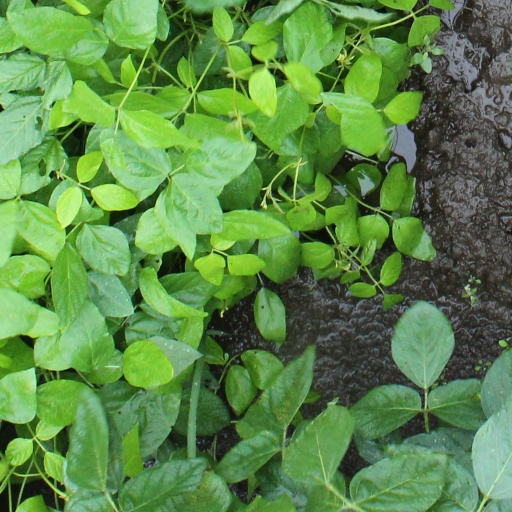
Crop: soybean